Northside Hospital Gwinnett

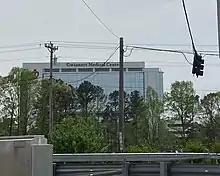

Northside Hospital Gwinnett (formerly Gwinnett Medical Center-Lawrenceville) is a hospital with 353 acute care beds in Lawrenceville, Georgia, United States. The hospital was previously the main operation of the overall Gwinnett Medical Center system of hospitals and medical centers serving Gwinnett County, Georgia, until it merged in 2019 with the Northside Hospital system of Atlanta, Georgia. It was renamed at the time of the merger, with Northside Hospital Gwinnett and the other former Gwinnett system facilities being dubbed as Northside Hospital system's "Gwinnett health care campuses".